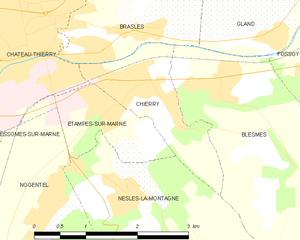
Carte des communes françaises: Chierry